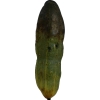
Label: cucumber